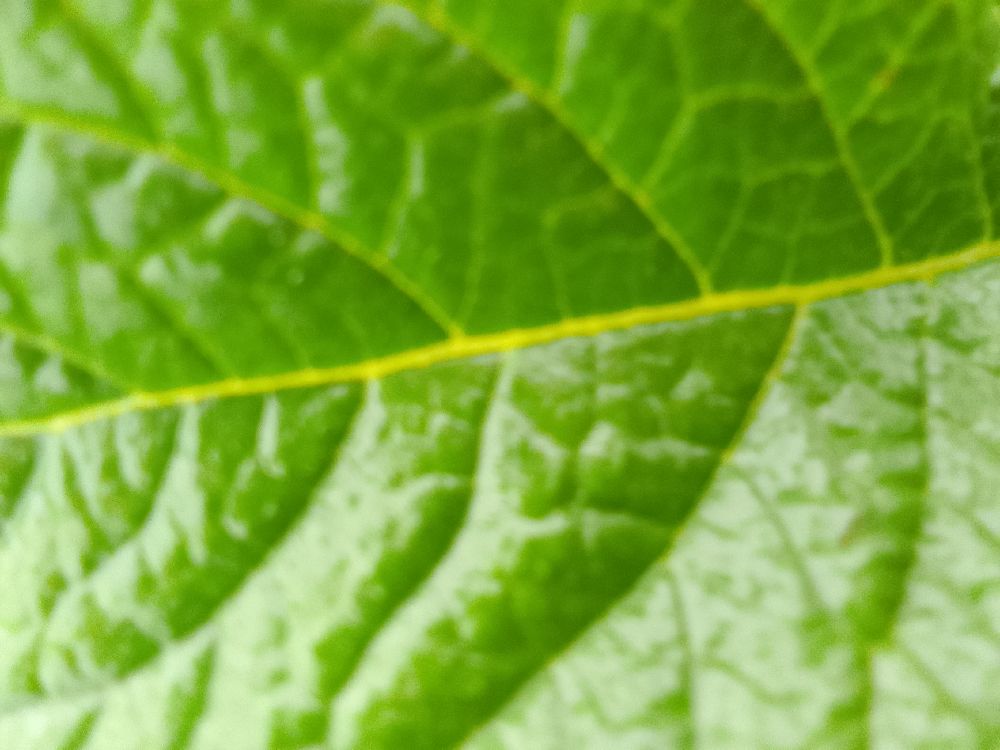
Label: Healthy